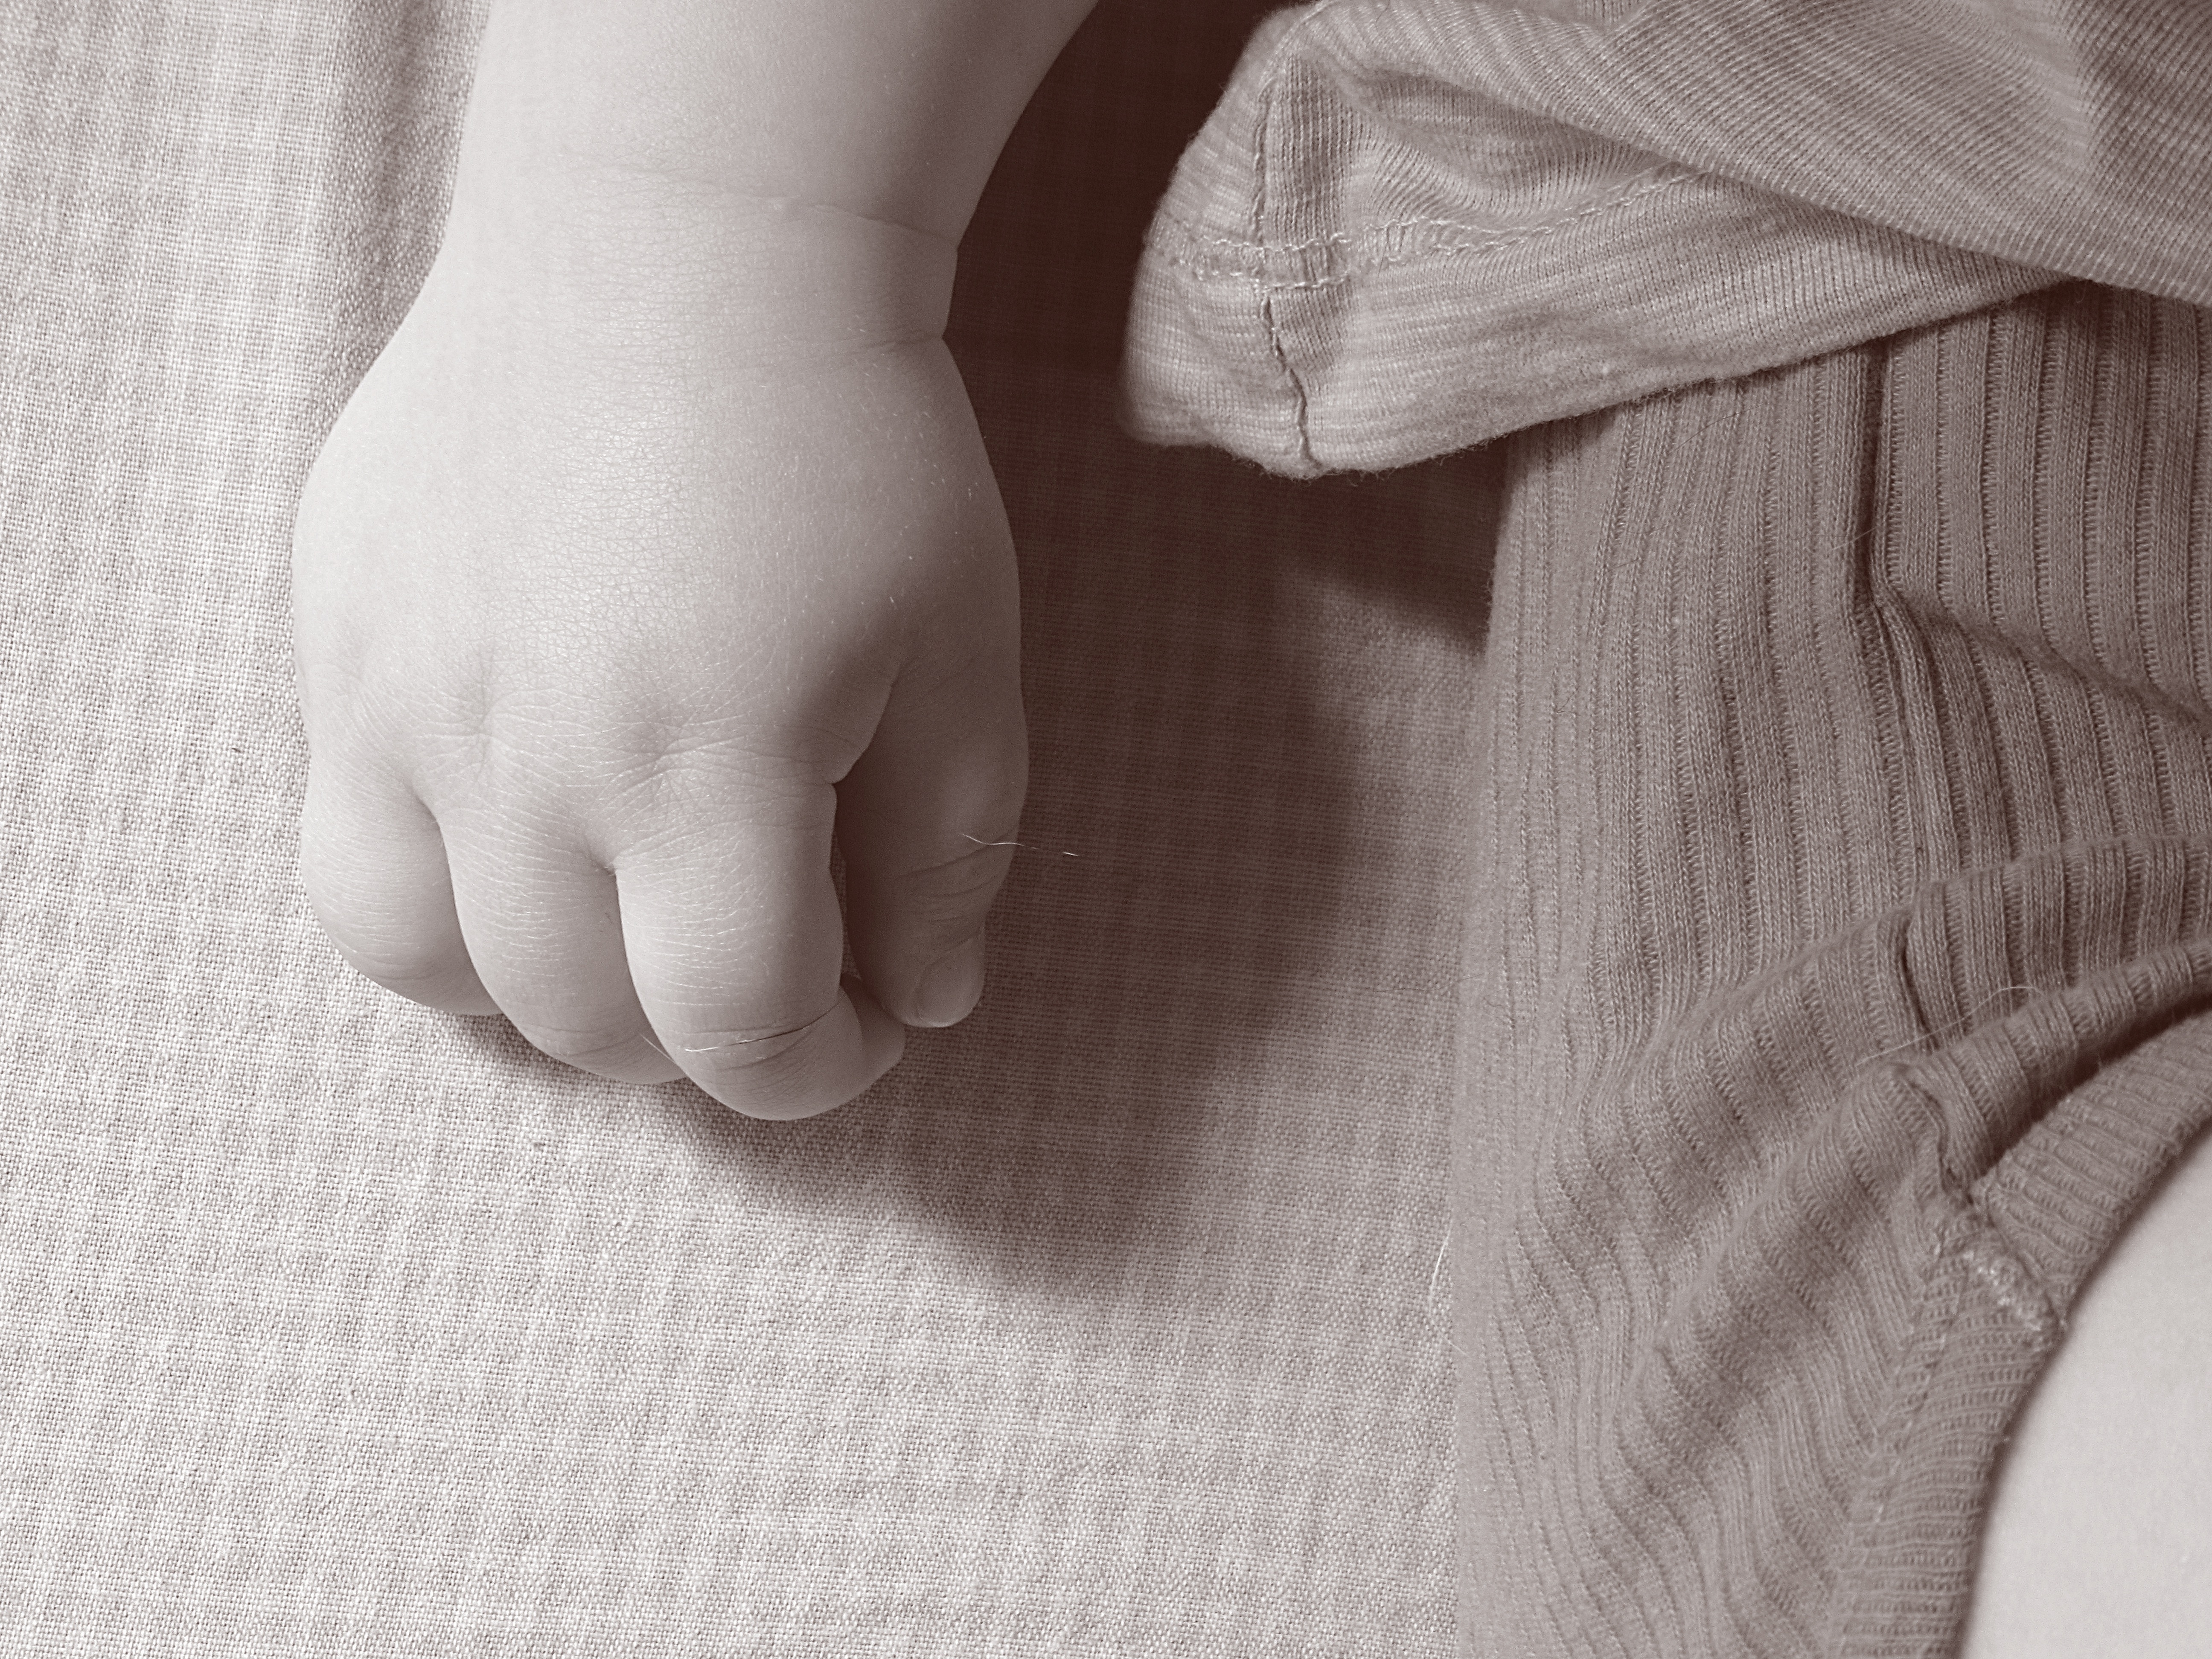
hand, white, sweet, cute, leg, finger, small, child, arm, baby, close up, human body, hand tool, fingers, skin, sense, baby hand